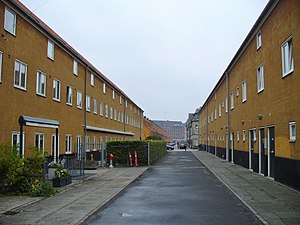
Timiansgade
Timiansgade med Nybodergården til venstre og Kaysergården til højre.
Timiansgade er en gade i Indre By i København, der ligger i forlængelse af Haregade mellem Kronprinsessegade og Rigensgade. Gaden er opkaldt efter krydderplanten timian.